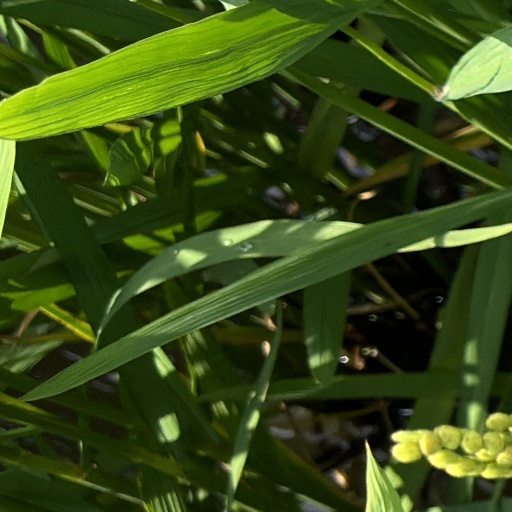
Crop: rice